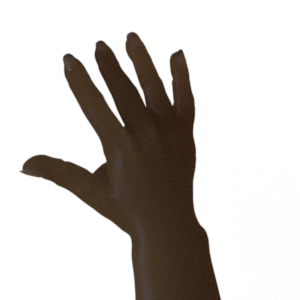
Label: paper